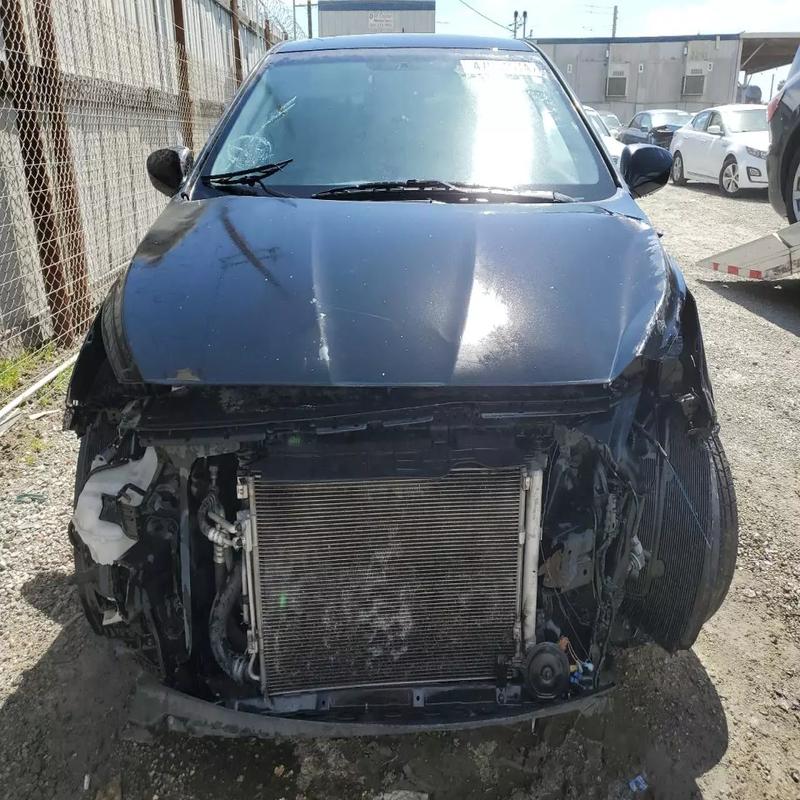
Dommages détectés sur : plaque d'immatriculation avant, pare-choc avant, feu avant droit, feu avant gauche, capot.
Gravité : majeur